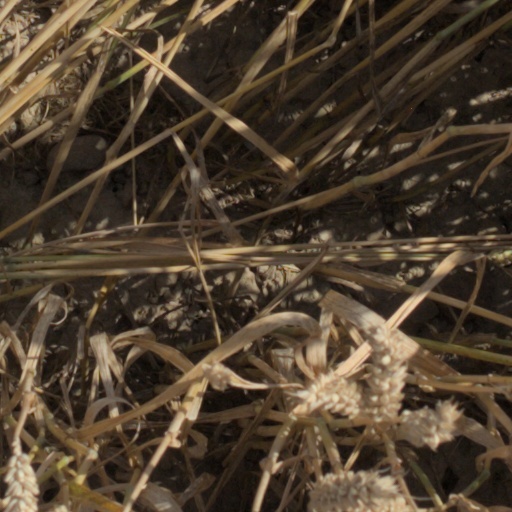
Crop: wheat